Festival International

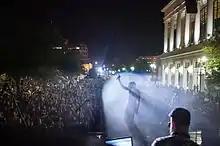
Pierre Kwenders from DR Congo performed at Scène Lafayette in 2016.

The Festival International De Louisiane is an annual music and arts festival held in Lafayette, Louisiana celebrating the French heritage of the region and its connection to the Francophone world. The festival was first held in 1987 and has become very popular, attracting musicians, artists, and craftsmen from around the world. The festival is held outdoors in Downtown Lafayette on the last full weekend of April and is free to the public. Estimates for attendance include 400,000 in 2016. The festival was voted the "Best World Music Festival" by About.com readers in their 2012 and 2013 Readers' Choice Awards. 2020 saw a virtual event due to the COVID-19 pandemic.